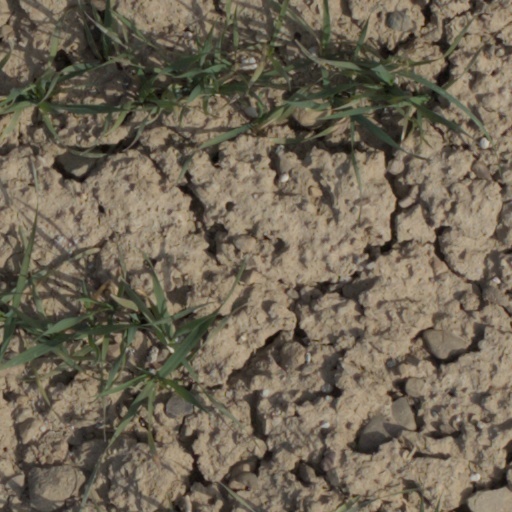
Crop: wheat